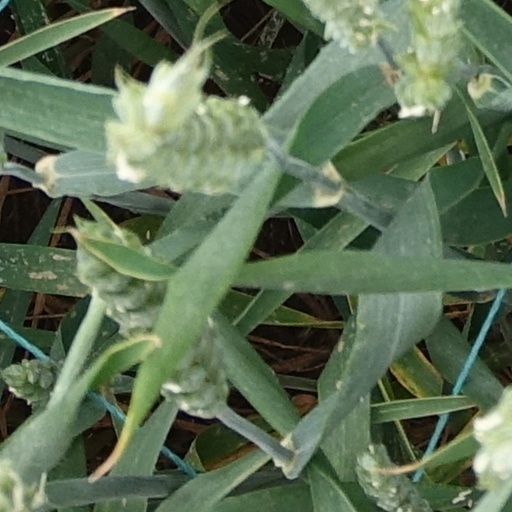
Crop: wheat